Palm Island Aboriginal Settlement

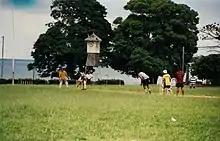
Locals playing cricket with the bell tower in the background (1996)

On the reserve there was a "hospital, two schools, a Female Welfare Organisation with a Home Training Centre, an Old People's Home, a Child Welfare Centre with baby and child clinics, dormitories for children, women and youths, churches of various denominations, a curio shop, sawmill and logging operations, and a workshop where training was undertaken in carpentry, joining and plumbing".